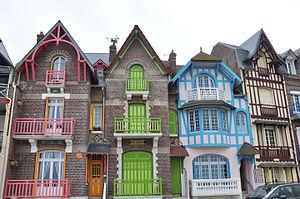
Mers-les-Bains est une commune française située dans le département de la Somme, en région Hauts-de-France. Le s se prononce à la fin de Mers.